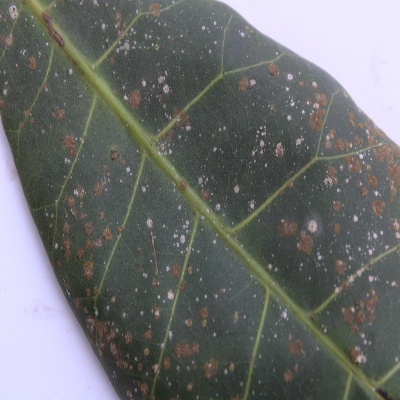
Crop: Cashew
Condition: red rust